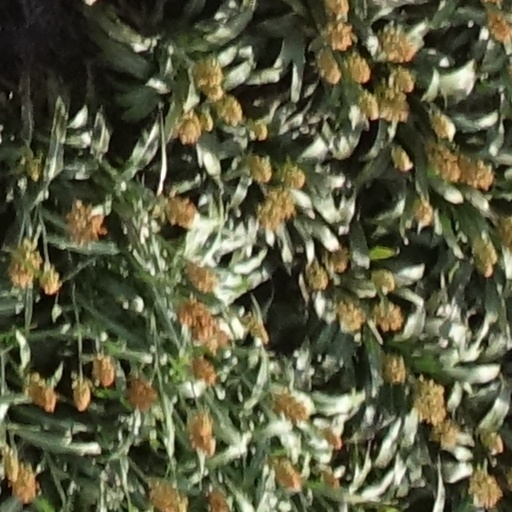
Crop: sorghum